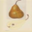
Label: pear